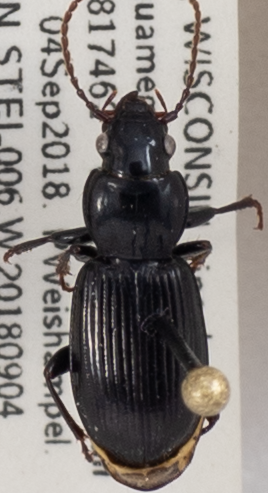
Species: Pterostichus caudicalis
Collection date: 2018-09-04
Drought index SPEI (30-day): -0.106
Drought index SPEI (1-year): -0.344
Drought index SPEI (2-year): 1.706